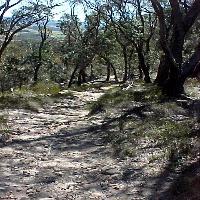
Weather: sun or clear